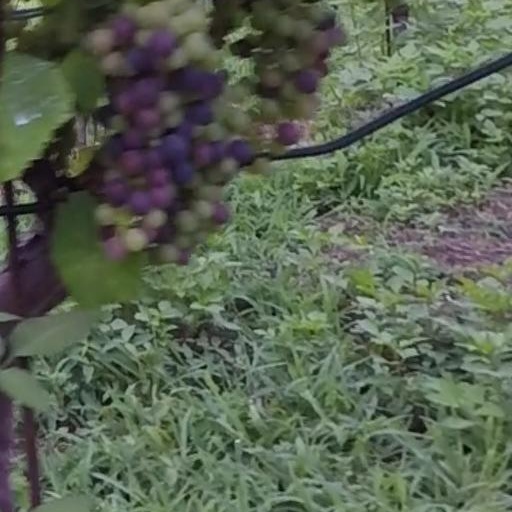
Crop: grape